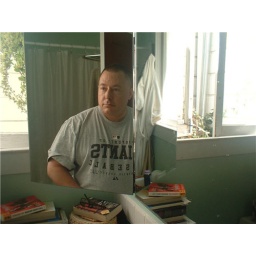
Self-portrait in bathroom mirrors